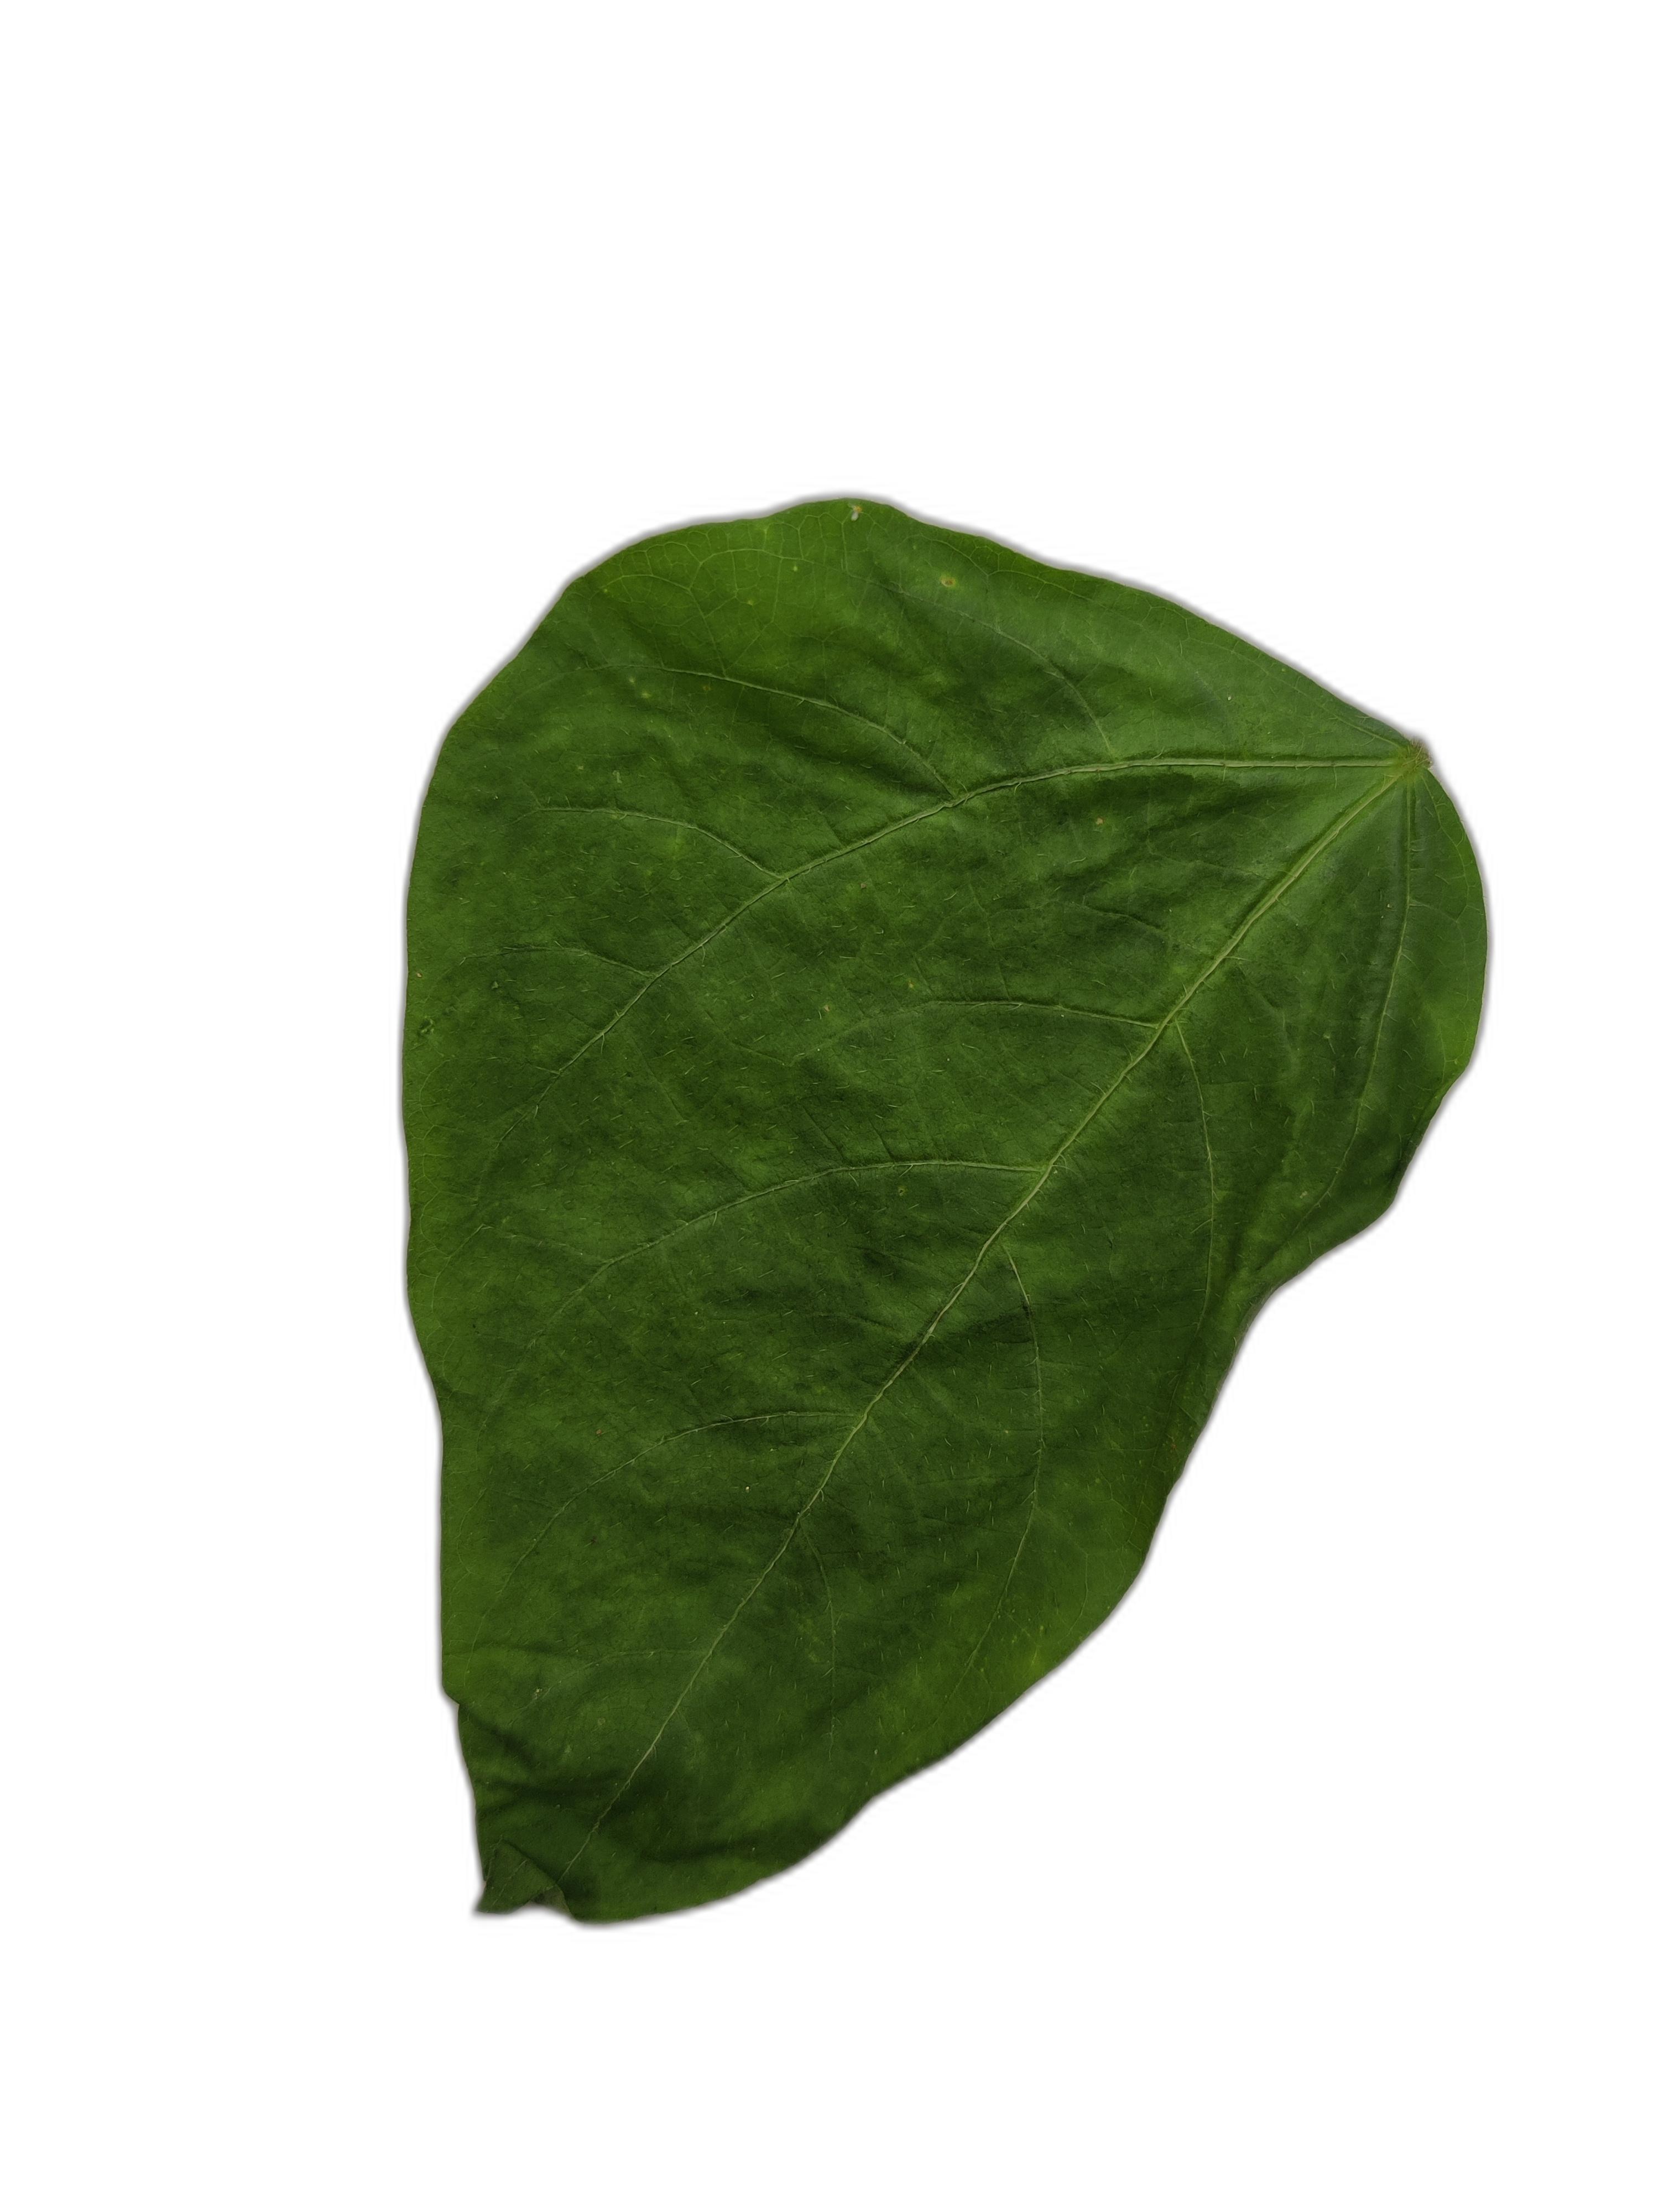
Label: Healthy